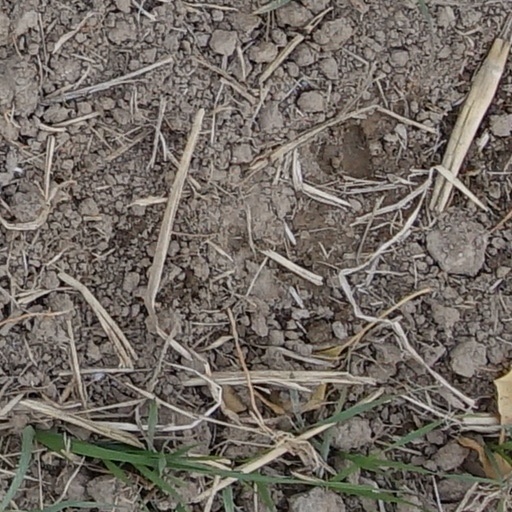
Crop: wheat